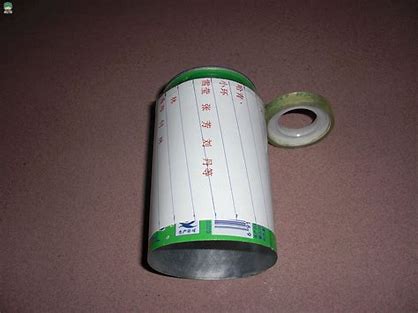
Label: metal